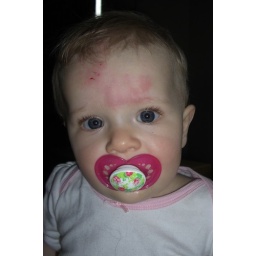
My poor little girl after getting bitten by our dog :,( Thank god it wasn't worse...